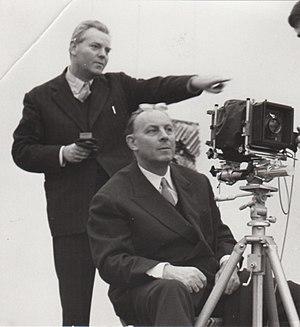
Portrait d'Albert et Jean Séeberger
Les frères Séeberger sont une lignée de cinq photographes français dont l'activité s'étend sur une grande partie du XXᵉ siècle.